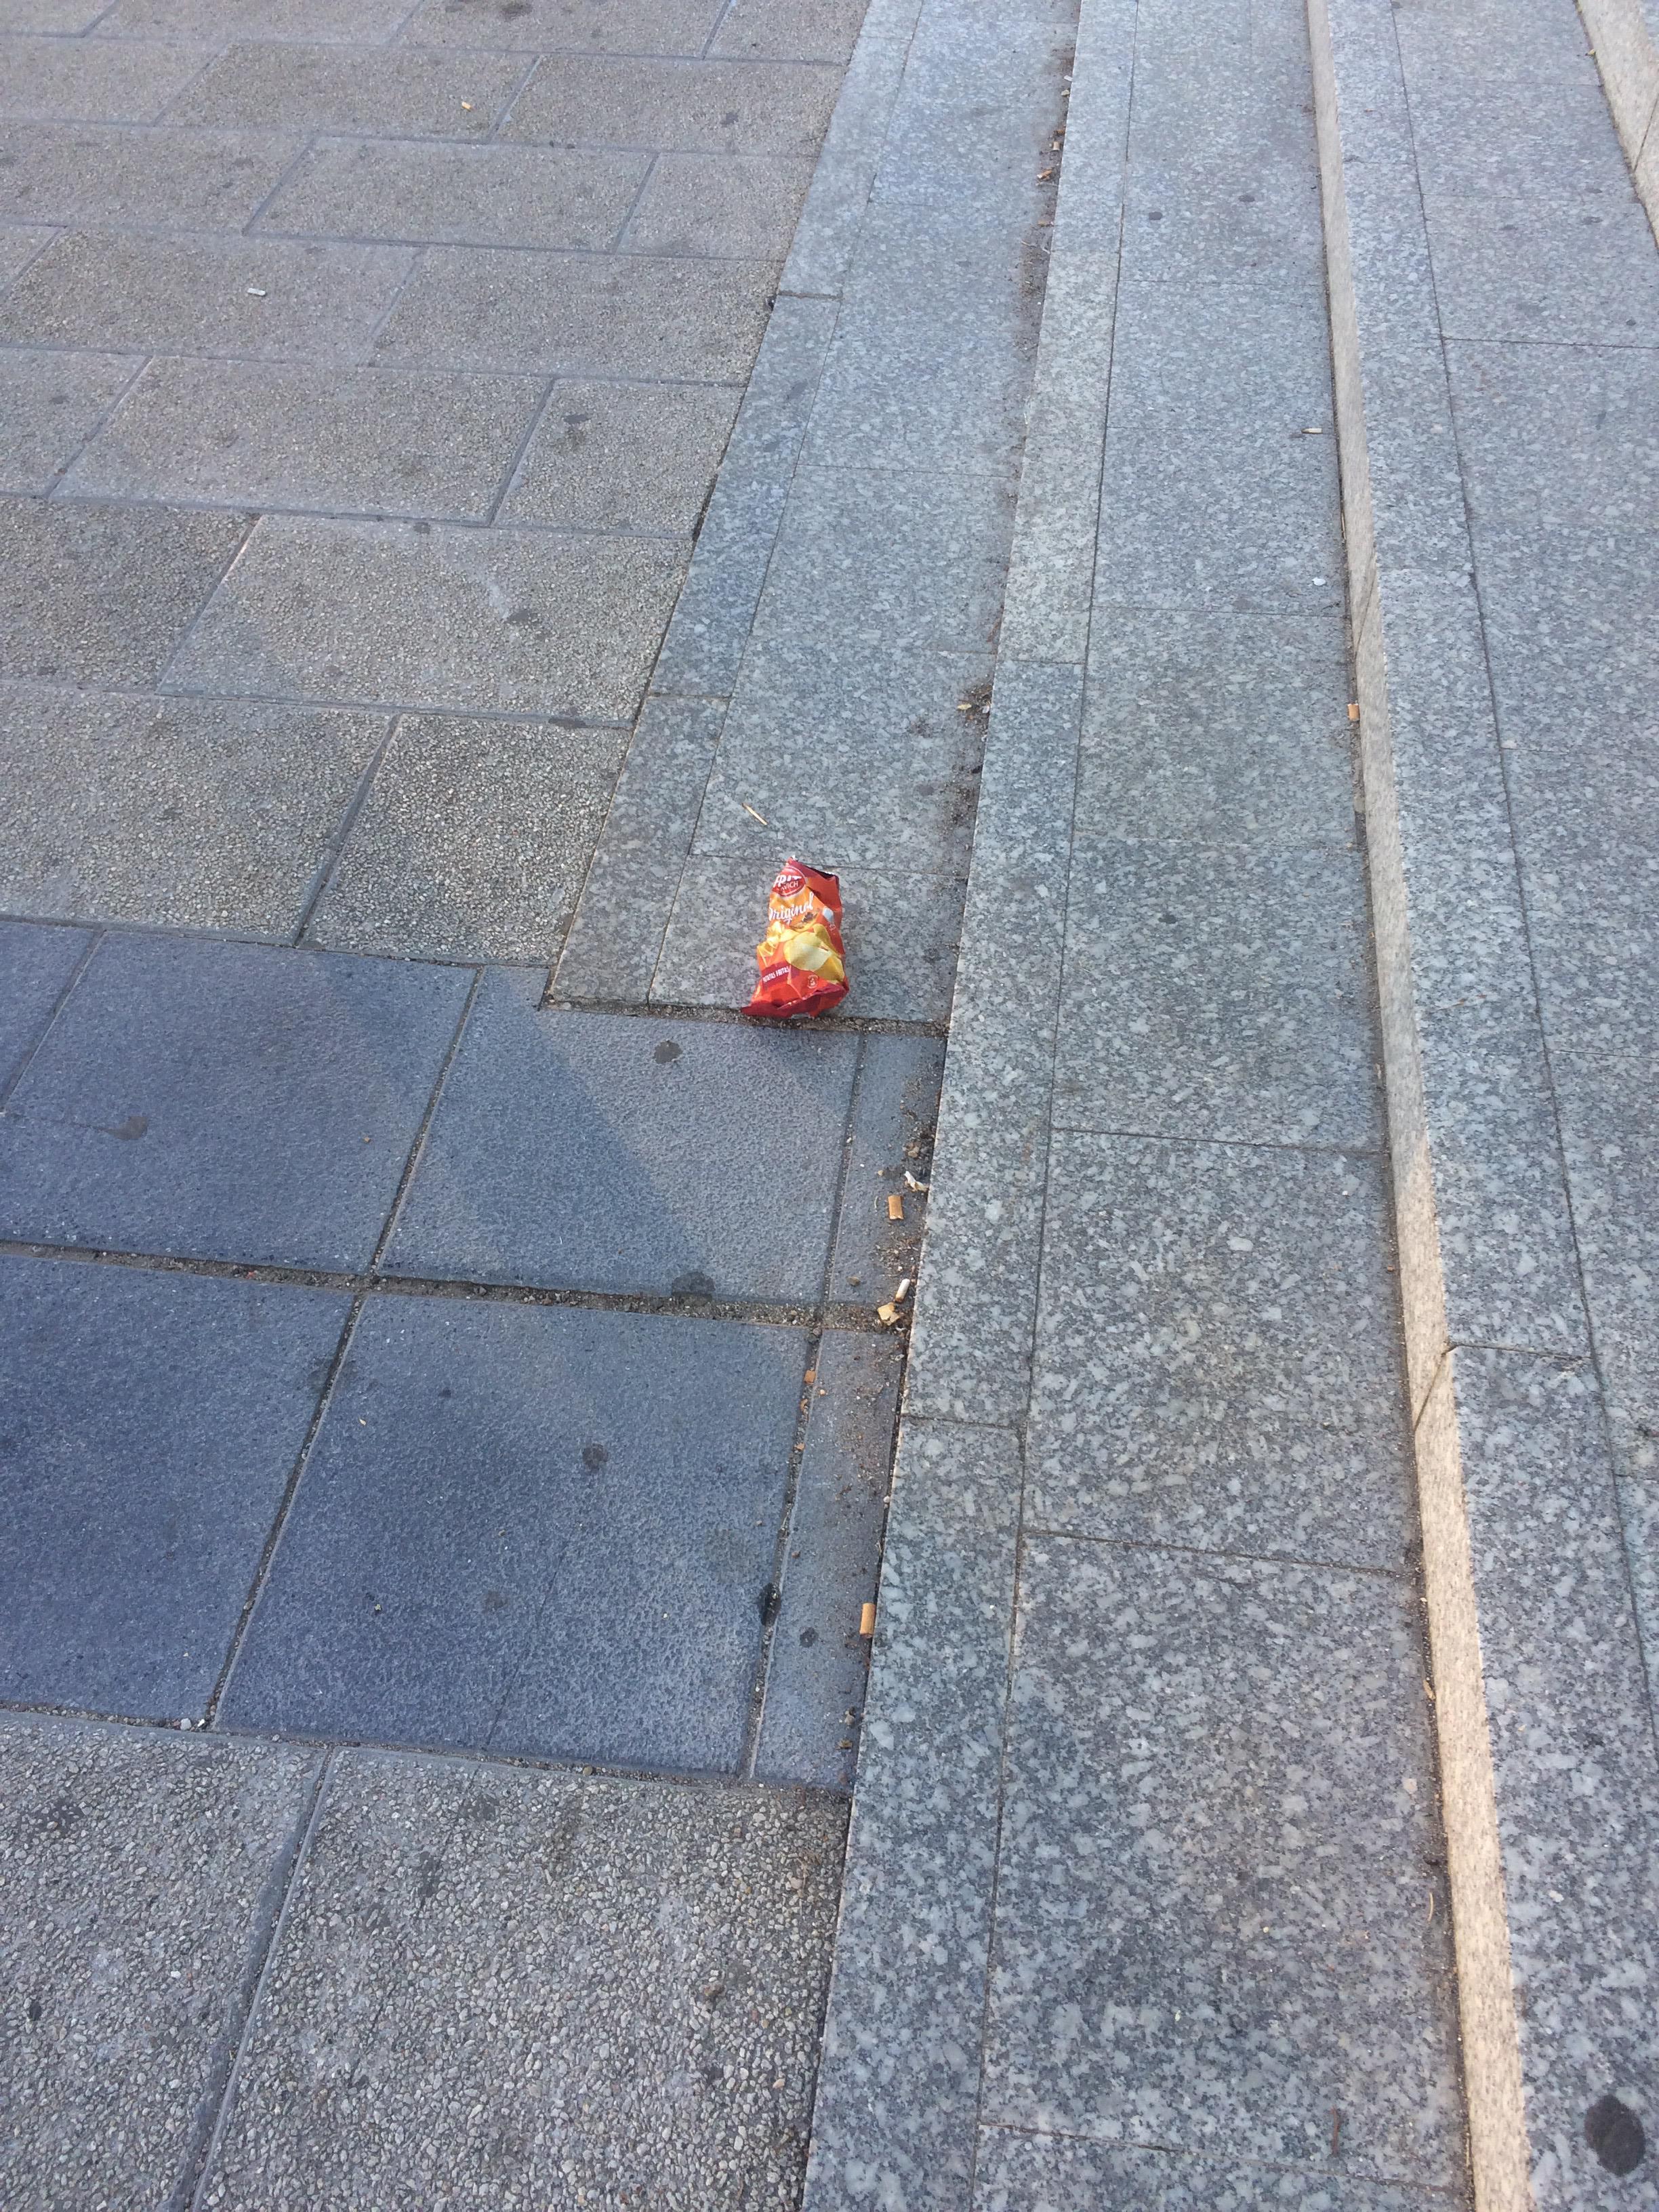
Object: Crisp packet (Plastic bag & wrapper)

Object: Cigarette (Cigarette)

Object: Cigarette (Cigarette)

Object: Cigarette (Cigarette)

Object: Cigarette (Cigarette)

Object: Cigarette (Cigarette)

Object: Cigarette (Cigarette)

Object: Cigarette (Cigarette)

Object: Cigarette (Cigarette)